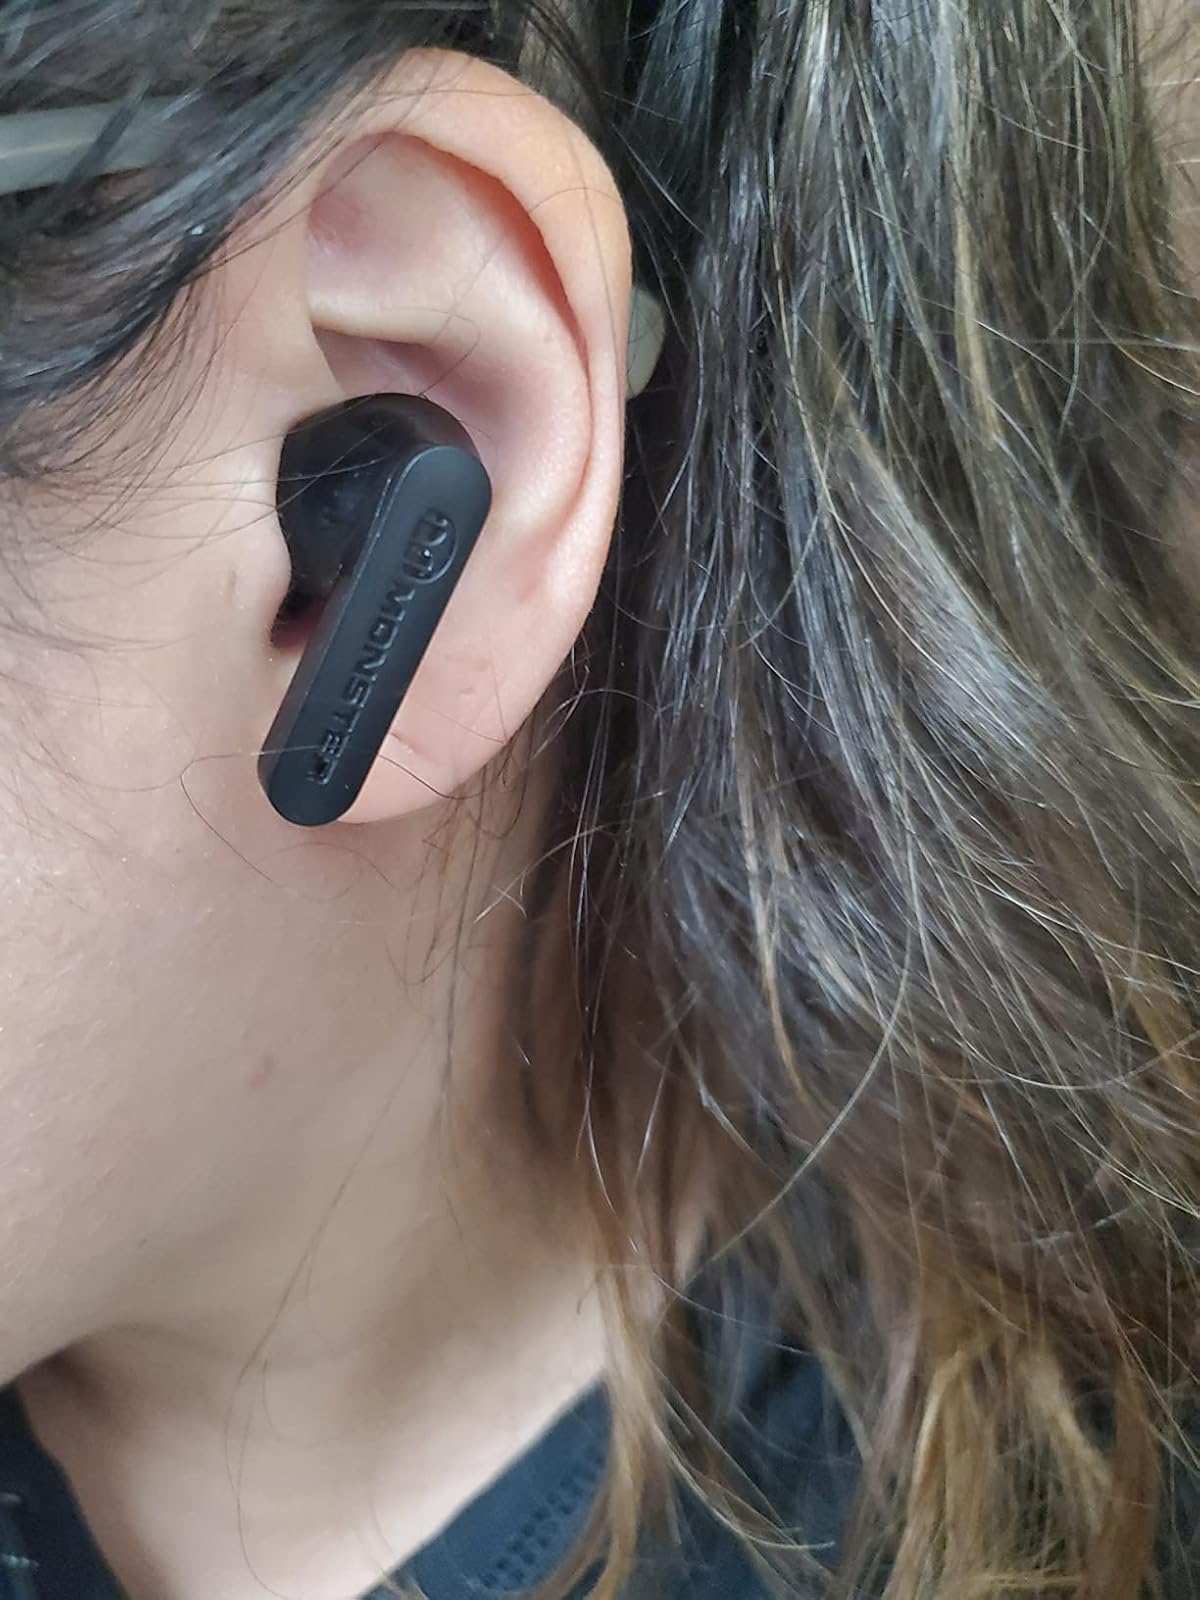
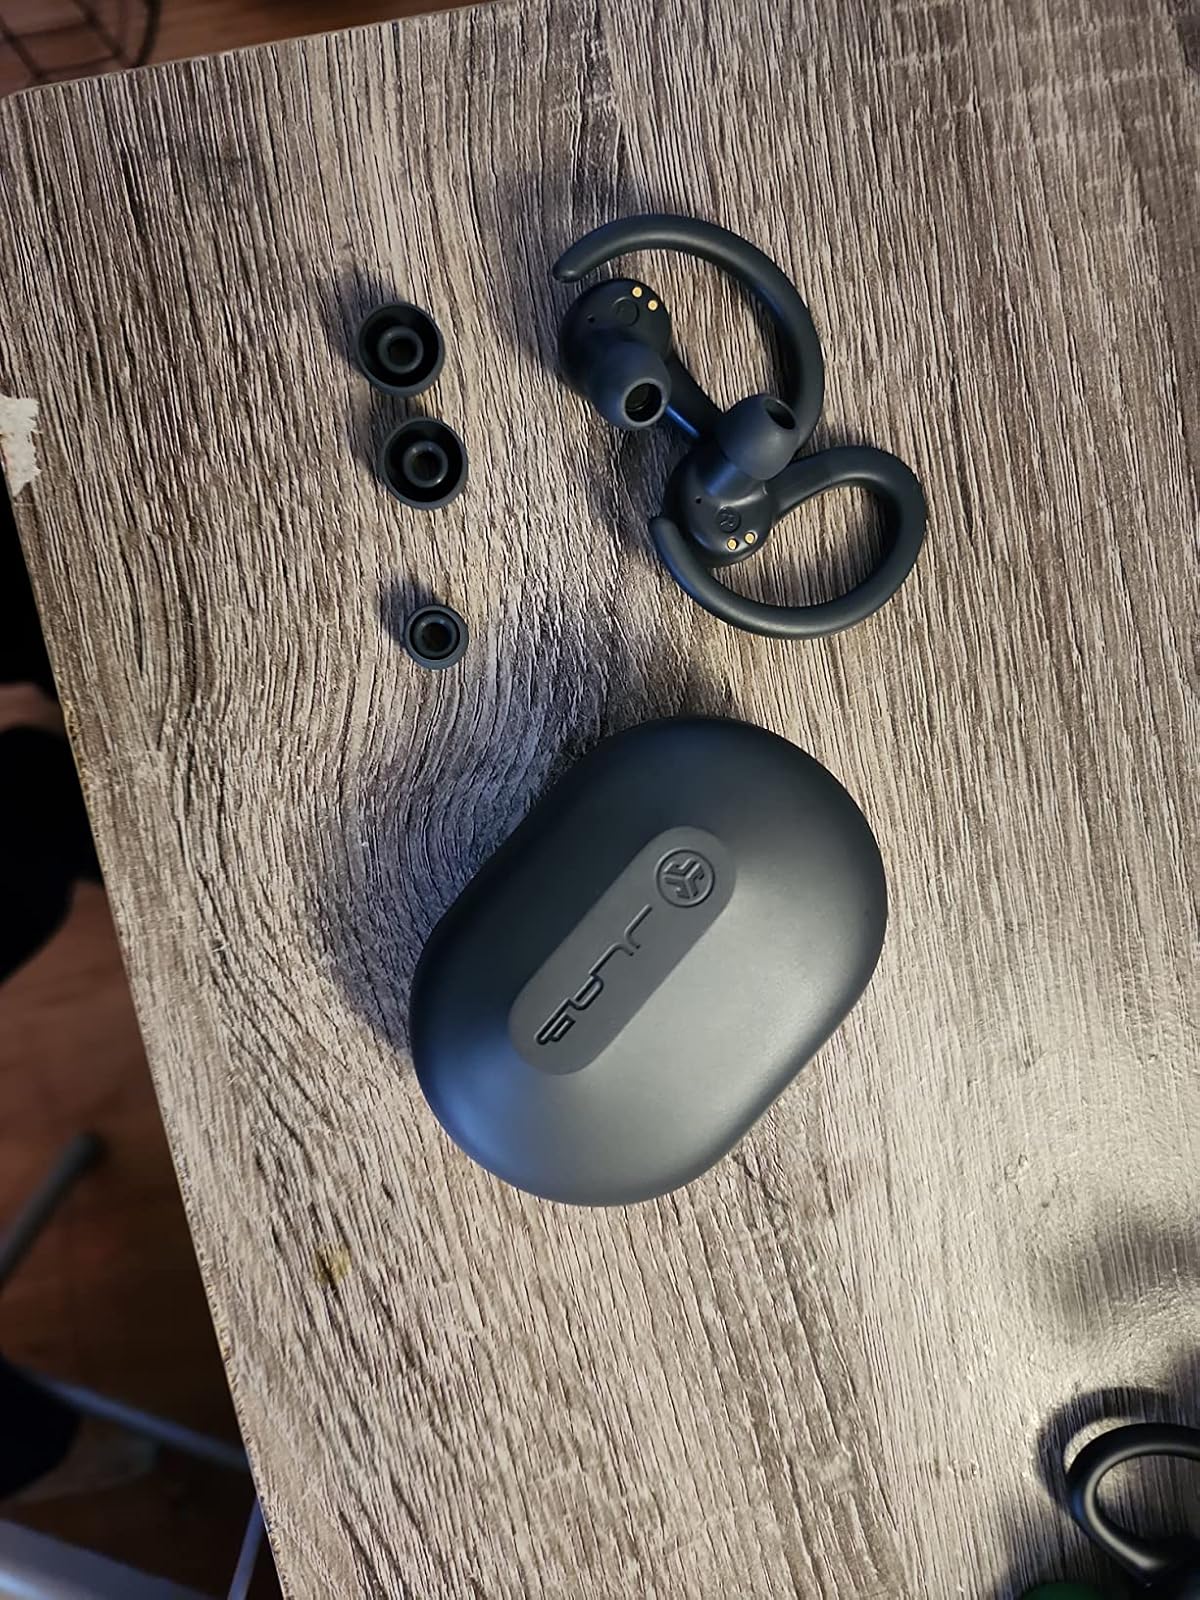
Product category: earbuds
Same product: no